Charlie Christian

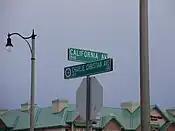
Charlie Christian Avenue, in Oklahoma City, Oklahoma

John Hammond and George T. Simon called Christian the best improvisational talent of the swing era. In the liner notes to the album "" (Columbia, 1972), Gene Lees wrote that "Many critics and musicians consider that Christian was one of the founding fathers of bebop, or if not that, at least a precursor to it."